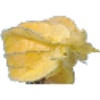
Label: physalis_with_husk